Locomotive syndrome

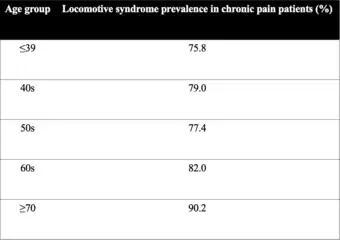
A table depicting the locomotive syndrome prevalence of chronic pain patients of different age groups according to a study in Japan.

Researchers have tried to determine whether there are variations in locomotive syndrome prevalence between sexes. Two surveys in Japan showed that locomotive syndrome prevalence in men was lower than that in women. A 2010 nationwide survey with participation of 4500 subjects in Japan showed the estimated locomotive syndrome prevalence for men and women to be 7.9% and 12.3% respectively. Moreover, another nationwide survey with 5162 subjects in 2014 showed the prevalence for men and women to be 10.8% and 12.9% respectively. Contrarily, a different study in Japan with participation of 963 subjects indicated that the difference in locomotive syndrome prevalence between men and women was not significant.